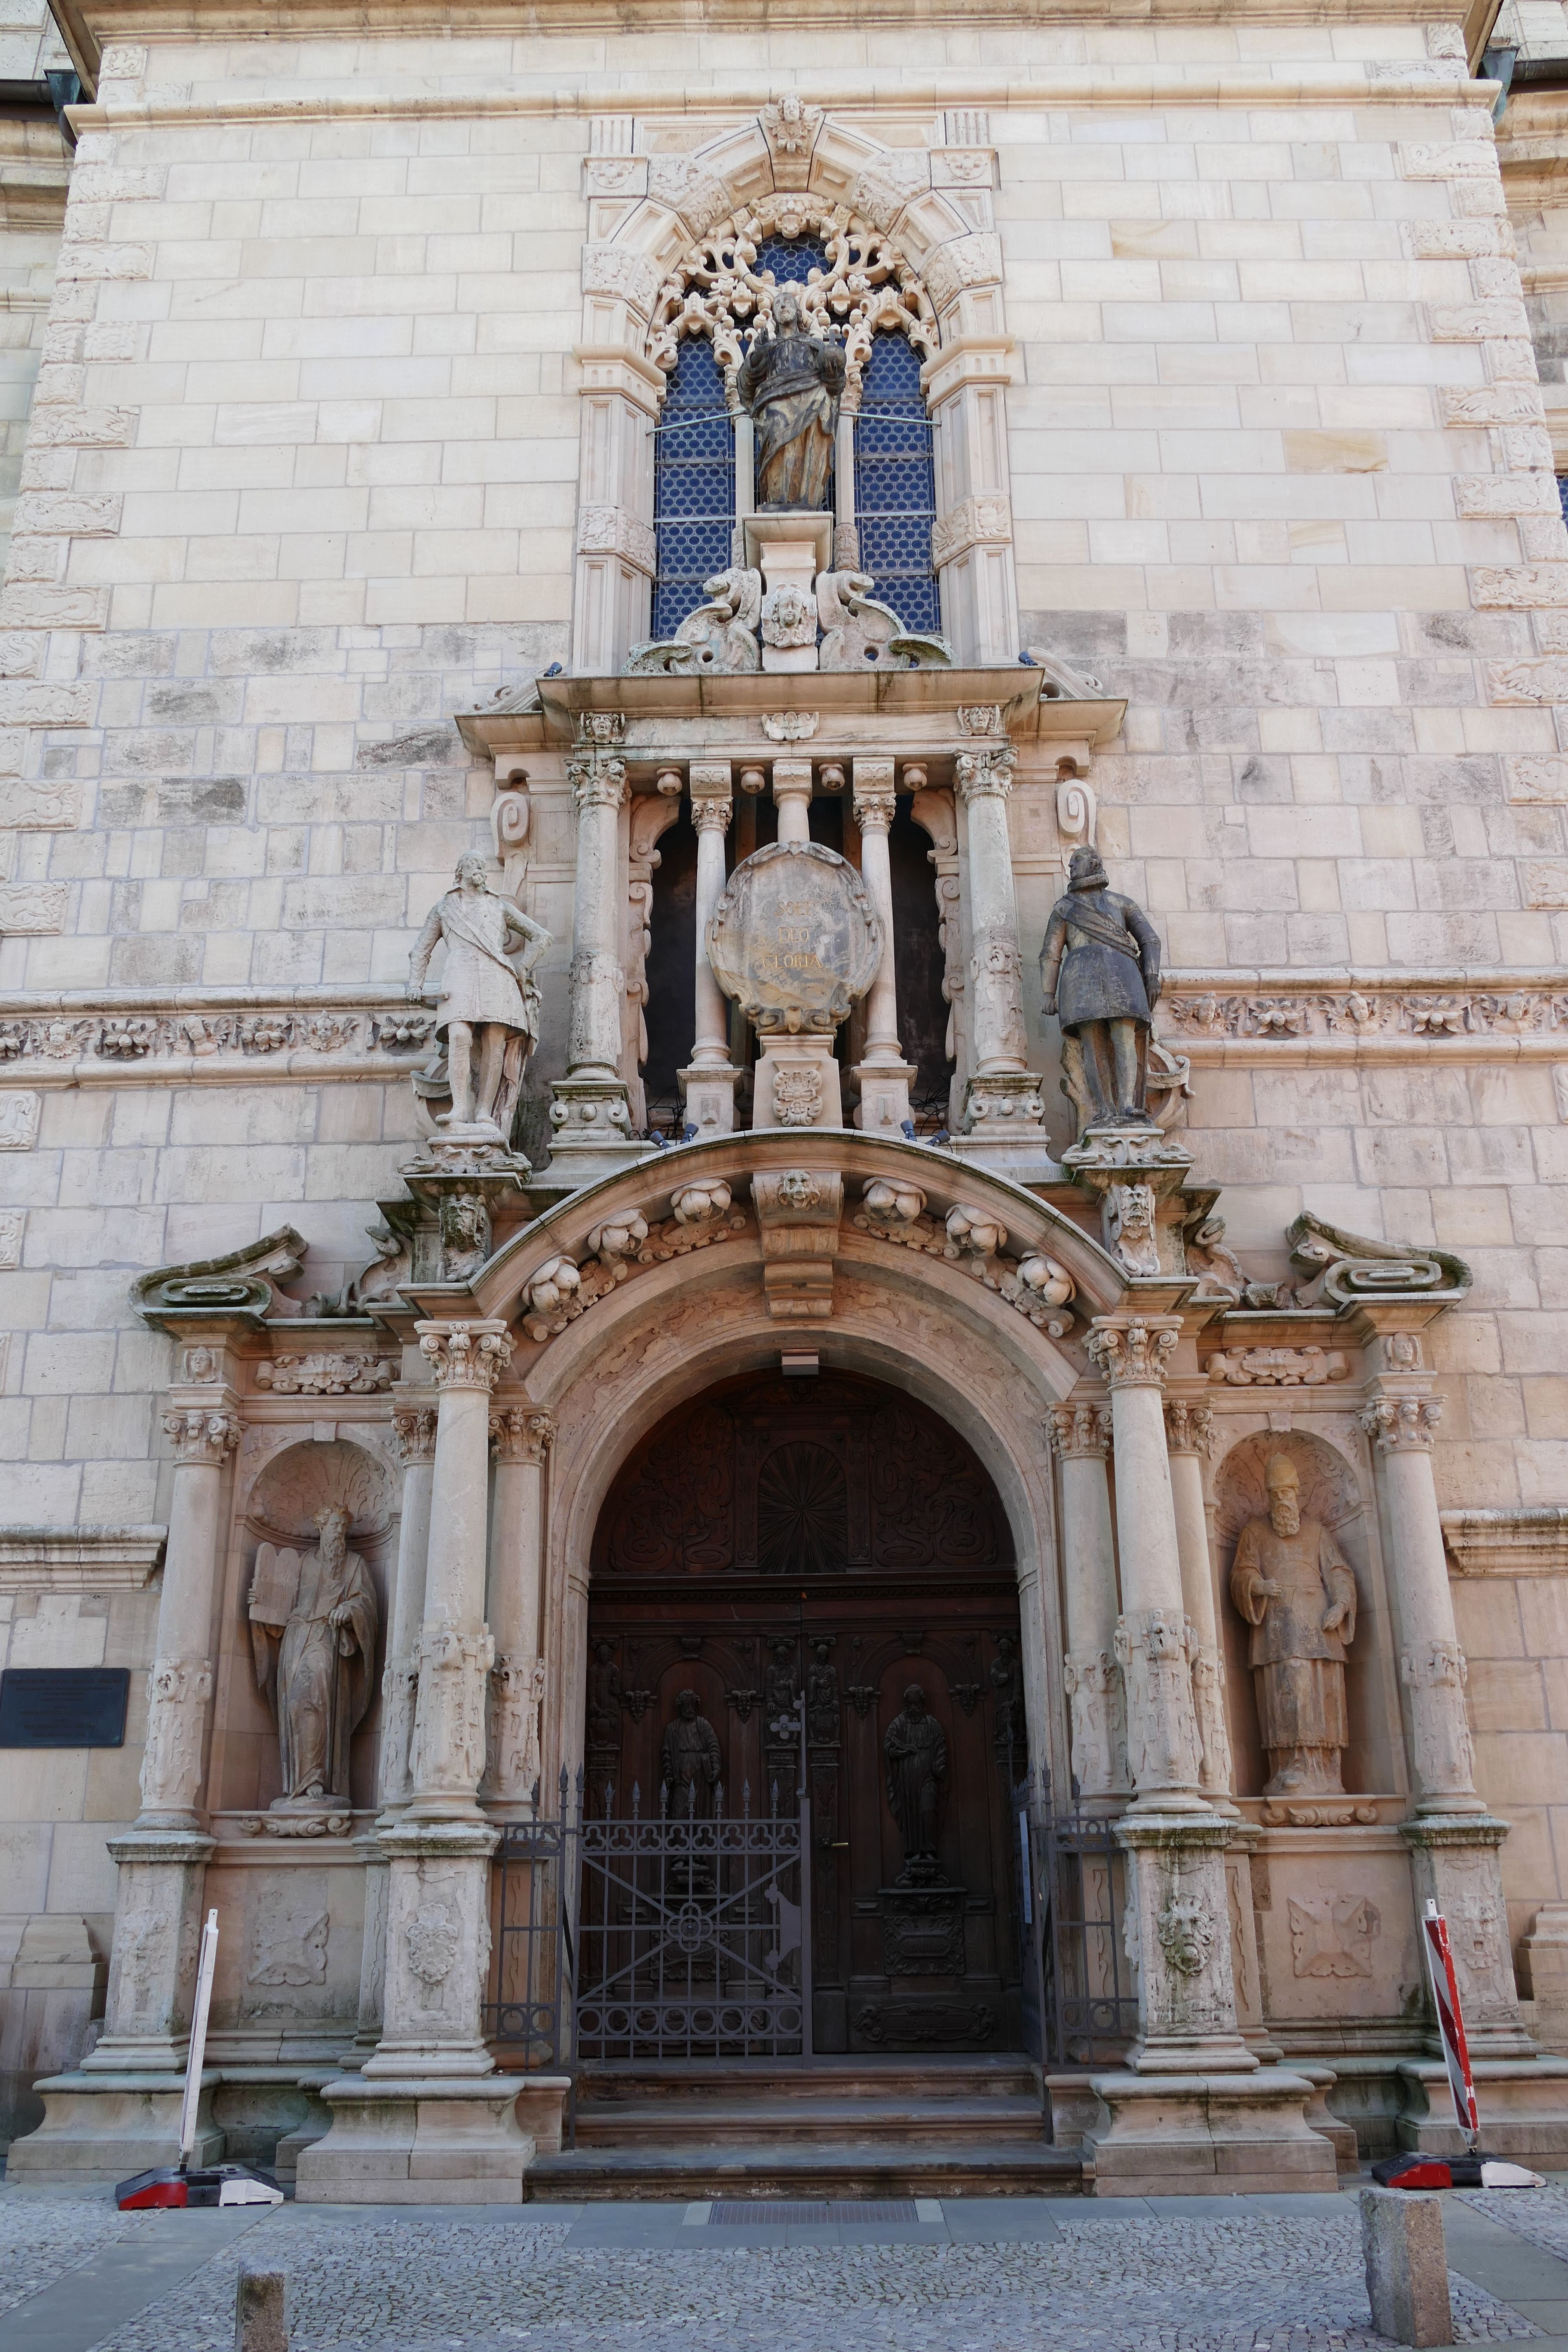
architecture, wood, building, monument, statue, arch, facade, church, cathedral, chapel, door, place of worship, bible, fig, baptistery, basilica, input, historically, portal, wolfenb ttel, ancient history